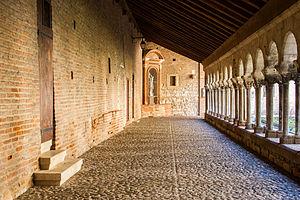
Collégiale Saint-Salvy (Albi)
La collégiale Saint-Salvi est une église catholique située à Albi, dans le sud-ouest de la France.